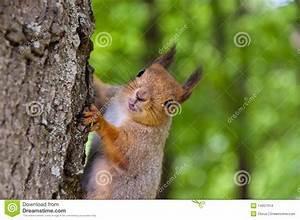
squirrel